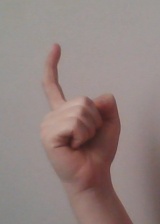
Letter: ra